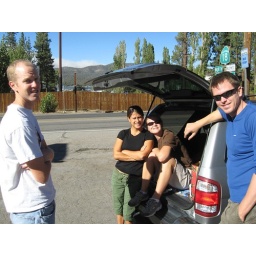
Hike with friends to castle rock near big bear lake.